Ryan Church

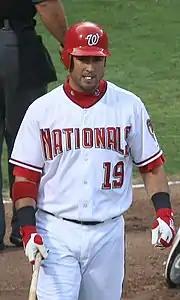
Church with the Nationals in

Church made his major league debut for the Expos in August 2004, struggling in the 30 games he played in the last two months of the season. He ended the season with a .187 batting average.